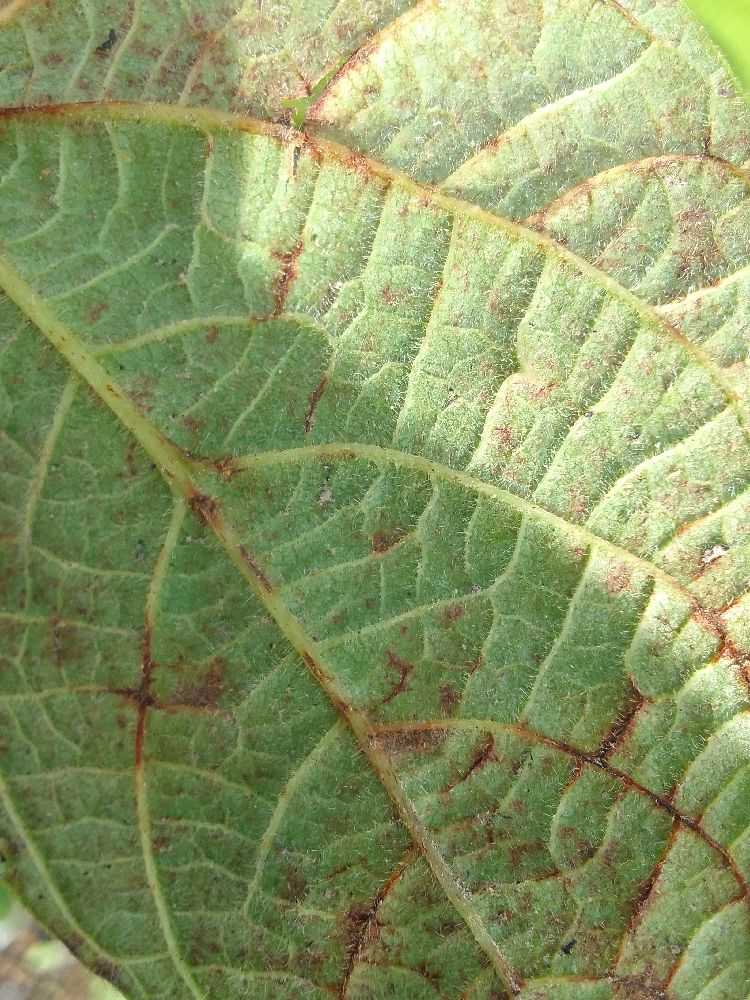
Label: anthracnose